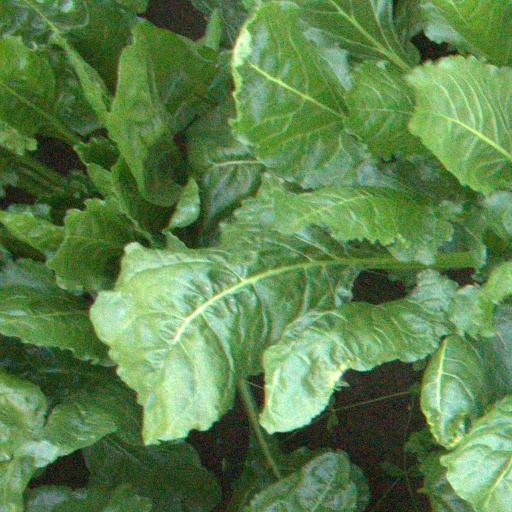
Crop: sugar beet